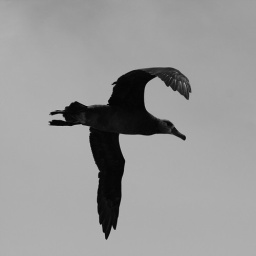
Black-footed Albatross in black and white